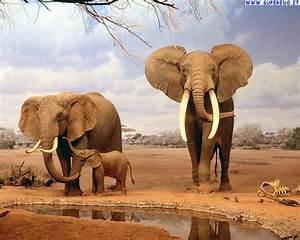
elephant